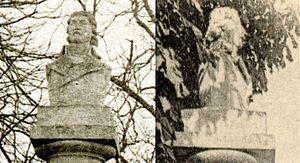
Photographie issue d'un travail personnel d'après un buste de Desaix qui couronnait la fontaine Desaix (Attiret) de Riom. Cette statue, représentée ici de face et de profil, a disparue depuis 1930.
La fontaine Desaix est une fontaine érigée à Riom. Elle est l'œuvre de l'architecte Claude-François-Marie Attiret.